Tony Lloyd

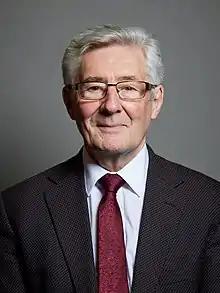
Official portrait, 2021

Sir Anthony Joseph Lloyd (25 February 1950 – 17 January 2024) was a British Labour politician. He served as a member of Parliament (MP) for 36 years, making him one of the longest-serving MPs in recent history. He served as MP for Stretford from 1983 to 1997, Manchester Central from 1997 to 2012, and represented Rochdale from 2017 until his death in 2024. He was Greater Manchester Police and Crime Commissioner between 2012 and 2017 and served as the interim Mayor of Greater Manchester in his last two years in the role.